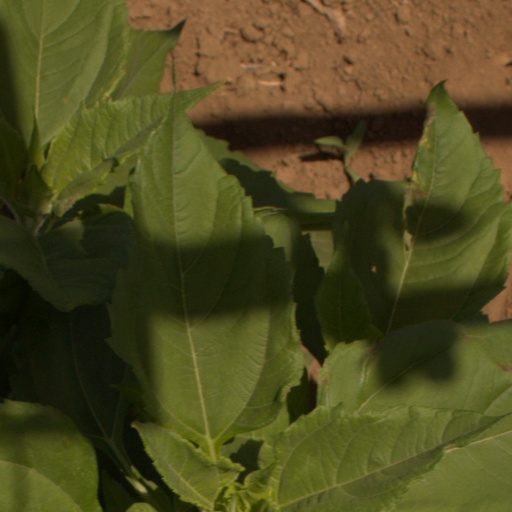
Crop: Jerusalem artichoke